Zou Dejia

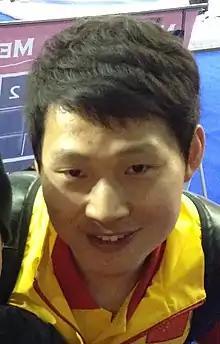
Zou at the 2015 World Men's Curling Championship

Zou Dejia (born April 7, 1983) is a Chinese curler from Harbin.